Crypteia

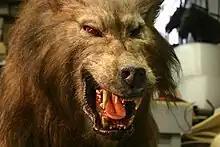
The film "300" has the protagonist, as a rite of passage, hunt and kill this animatronic wolf, instead of an unarmed slave.

The Crypteia (as The Krypteia) are key to the indie horror film "Pledge", which brings the Greek secret society to the modern world fronting as a fraternity preying on new freshman pledges.